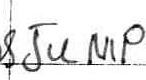
Label: jump